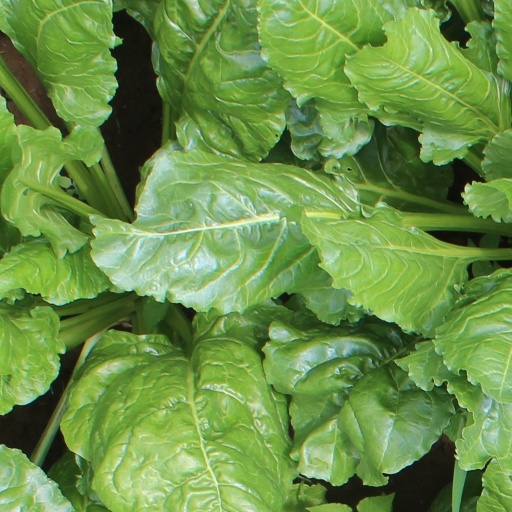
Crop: sugar beet